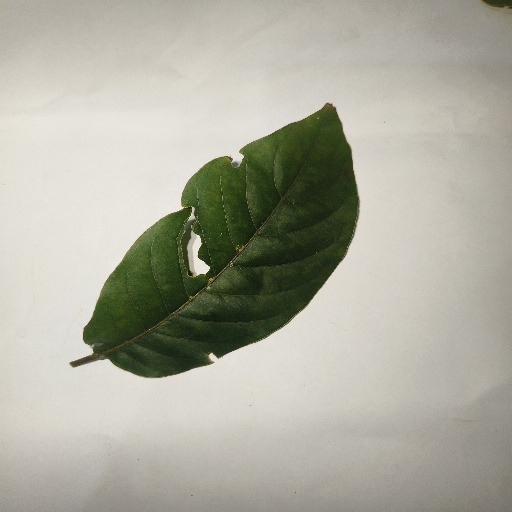
Species: HariTaki
Leaf condition: Shot Hole